Postage stamps and postal history of Saint Lucia

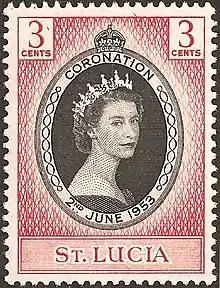
A 1953 stamp of St. Lucia

St. Lucia a former British dependency in the Windward Islands began using stamps in 1860. It achieved Associated Statehood on 1 March 1967. In 1979, it gained independence.